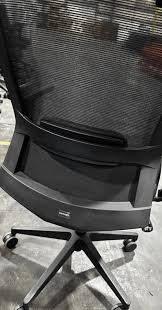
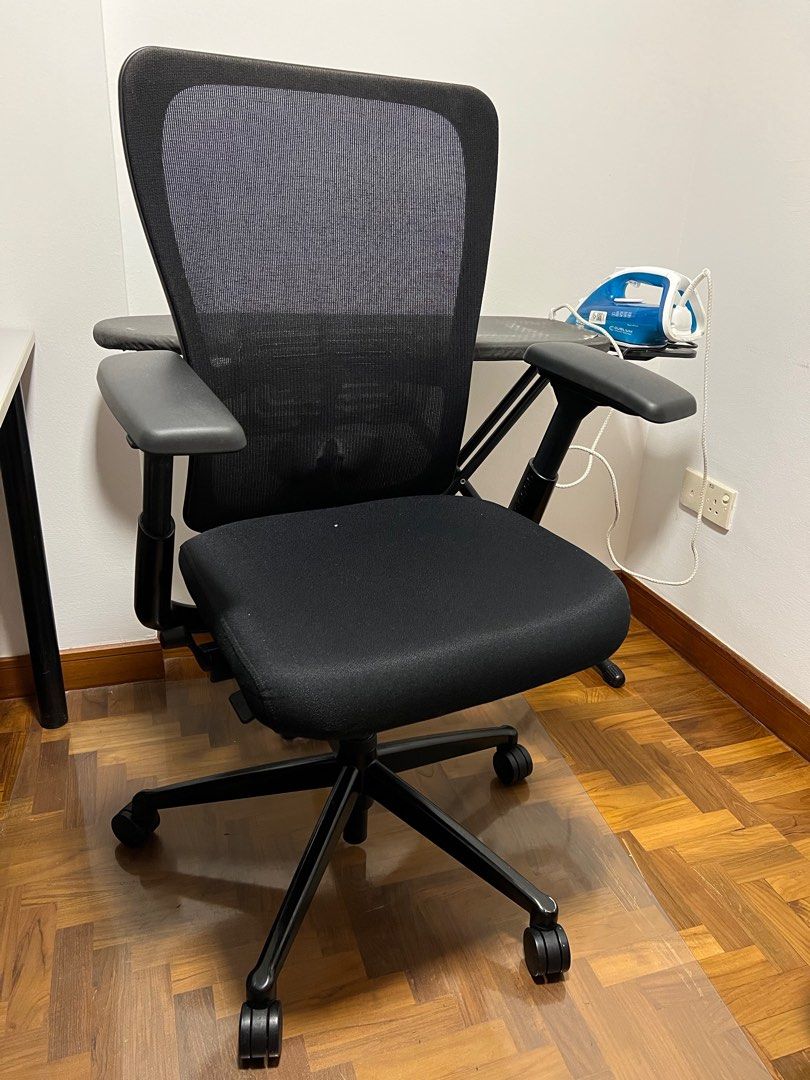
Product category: items_chair
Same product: no